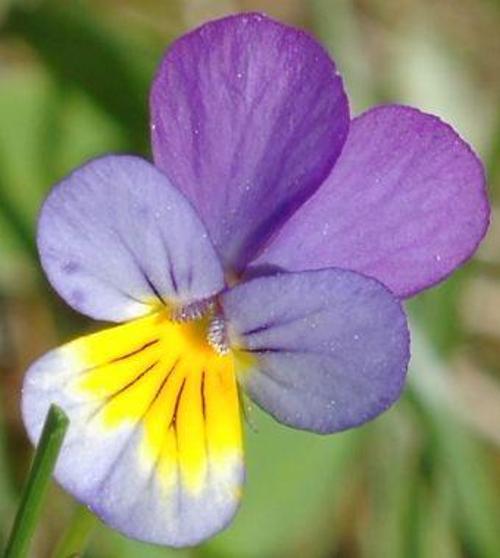
Flower: Pansy